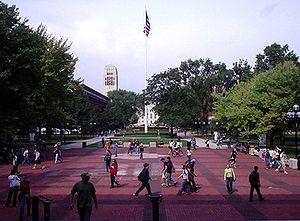
L'université du Michigan est une université américaine située à Ann Arbor dans le Michigan. Elle dispose également de deux campus régionaux situés dans le même État, à Dearborn et à Flint. Fondée en 1817, c'est la première université du Michigan, établie avant même l'officialisation de état. Appelée également UMich ou UM par ses étudiants, elle est réputée comme l'une des meilleures universités publiques des États-Unis.